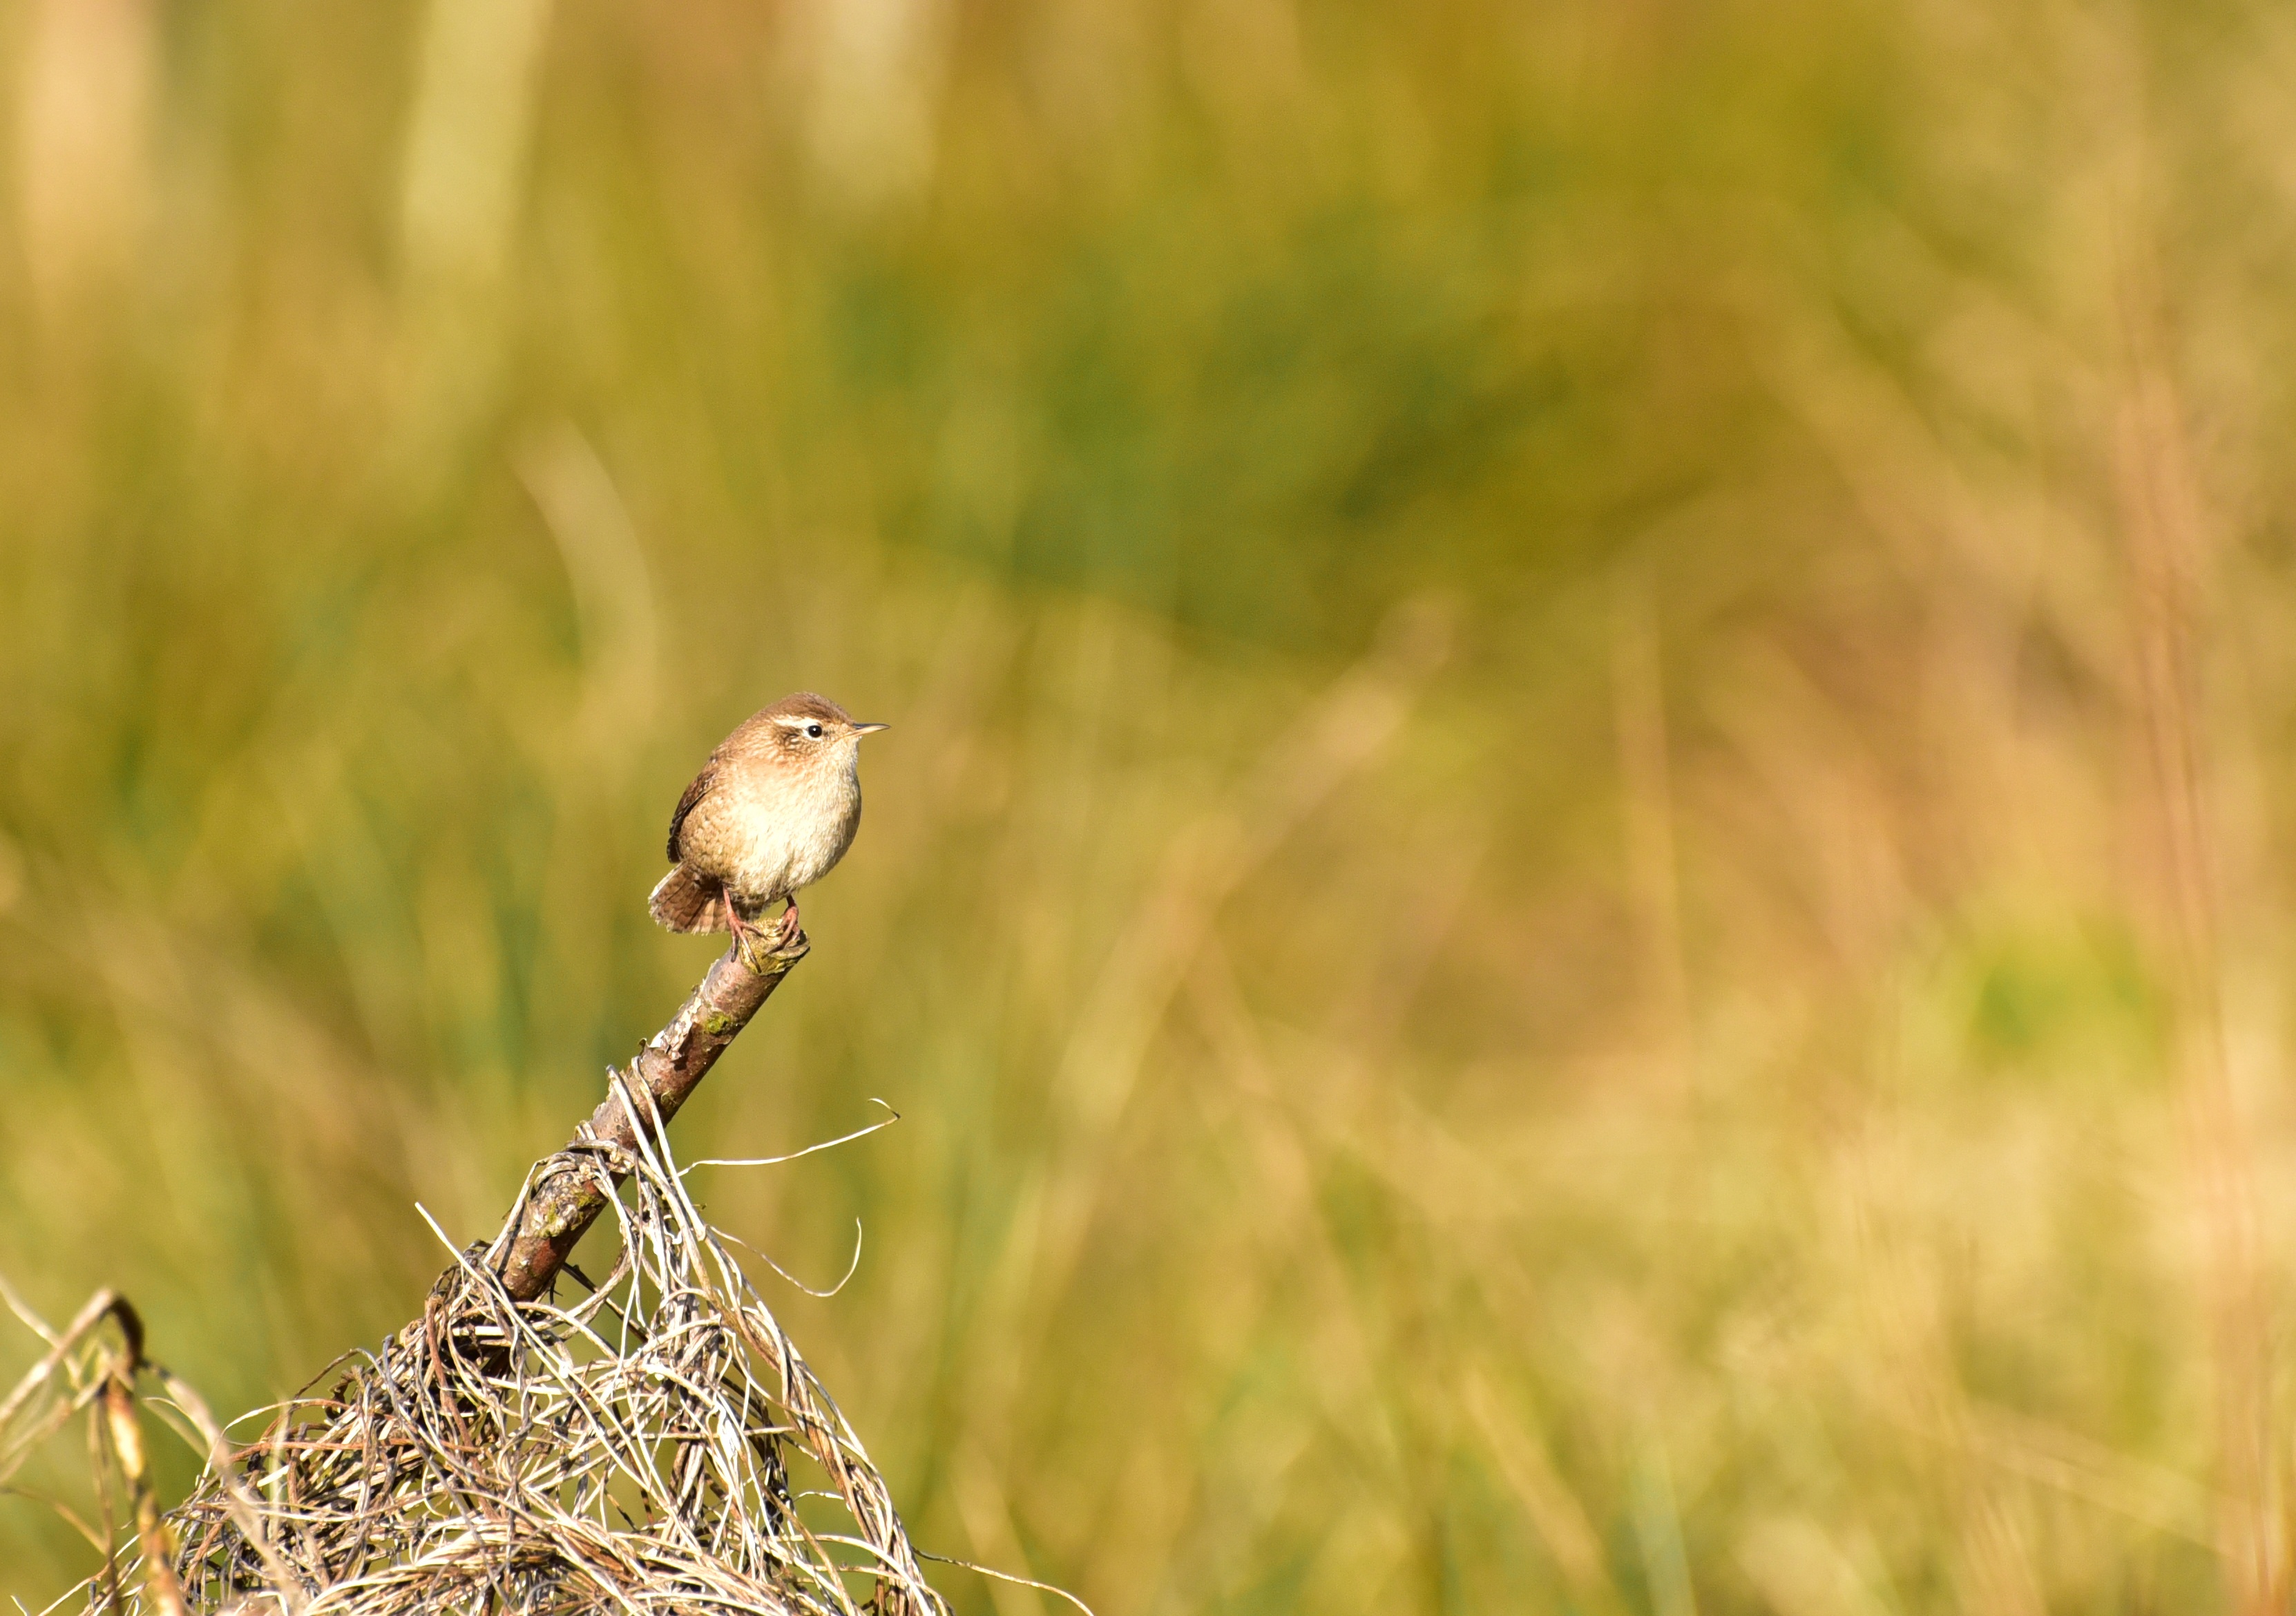
nature, grass, branch, bird, meadow, prairie, flower, cute, wildlife, spring, small, garden, feather, fauna, plumage, songbird, grassland, little bird, animal world, foraging, grass family, perching bird